Mozart in Italy

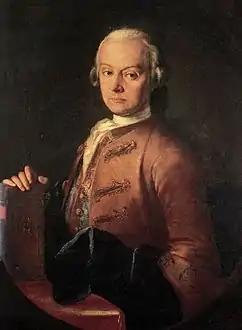
Leopold Mozart, who was anxious to extend Wolfgang's musical education in Italy

Between 1769 and 1773, the young Wolfgang Amadeus Mozart and his father Leopold Mozart made three Italian journeys. The first, an extended tour of 15 months, was financed by performances for the nobility and by public concerts, and took in the most important Italian cities. The second and third journeys were to Milan, for Wolfgang to complete operas that had been commissioned there on the first visit. From the perspective of Wolfgang's musical development the journeys were a considerable success, and his talents were recognised by honours which included a papal knighthood and memberships in leading philharmonic societies.